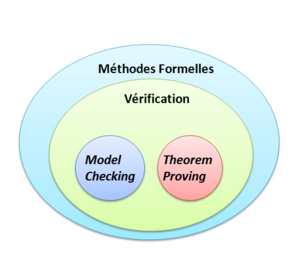
Schéma vérification formelle
Un noyau de système d'exploitation formellement prouvé est un noyau pour lequel on a prouvé de façon mathématique que celui-ci ne possédait aucun défaut de conception. Cette vérification dite « formelle » est définie en fonction de plusieurs critères appelés critères communs.